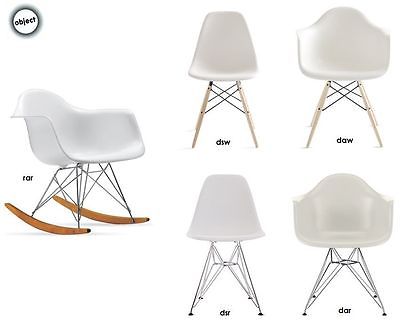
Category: chair